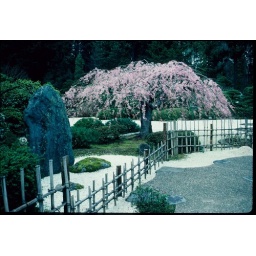
Weeping cherry in bloom. Note the white sand continuing under the fence and edging the walkway.